Alexis Arquette

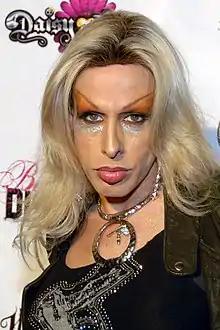
Arquette in 2009

Alexis Arquette (July 28, 1969 – September 11, 2016) was an American actress and transgender activist.